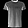
Label: T - shirt / top